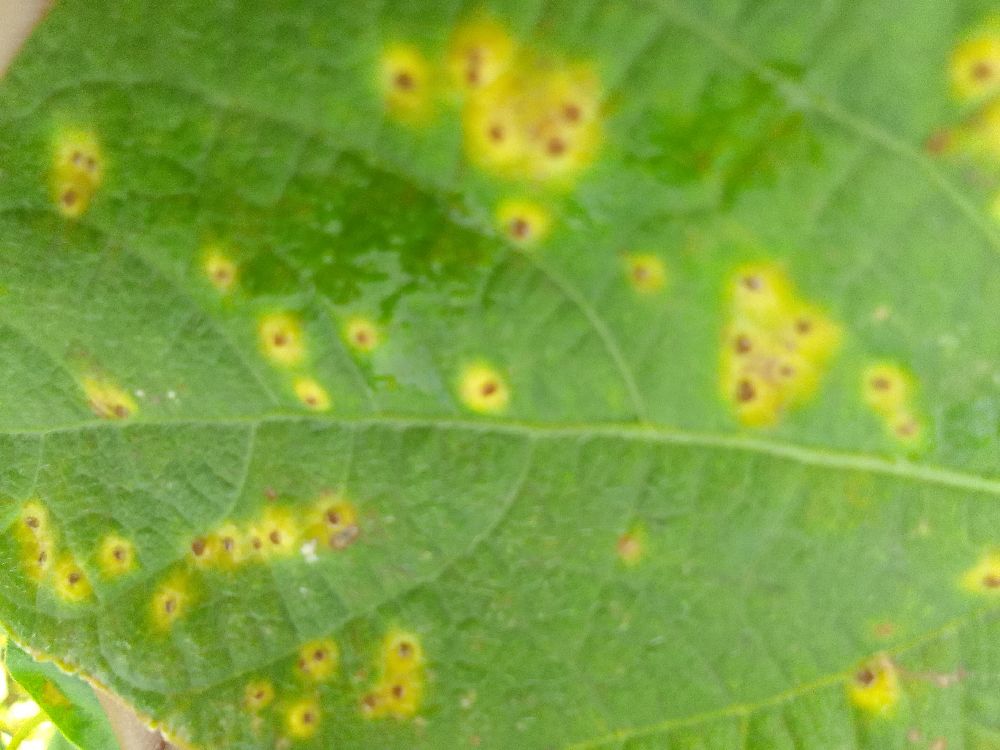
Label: rust